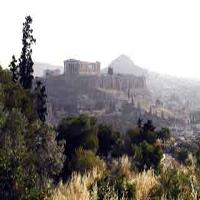
Weather: cloudy or overcast